Los Pozuelos de Calatrava

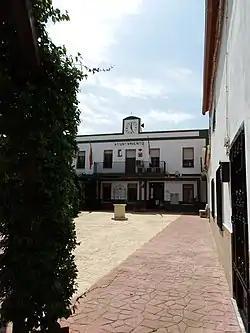
Town hall of Los Pozuelos de Calatrava

Los Pozuelos de Calatrava is a municipality in Ciudad Real, Castile-La Mancha, Spain. It has a population of 524.